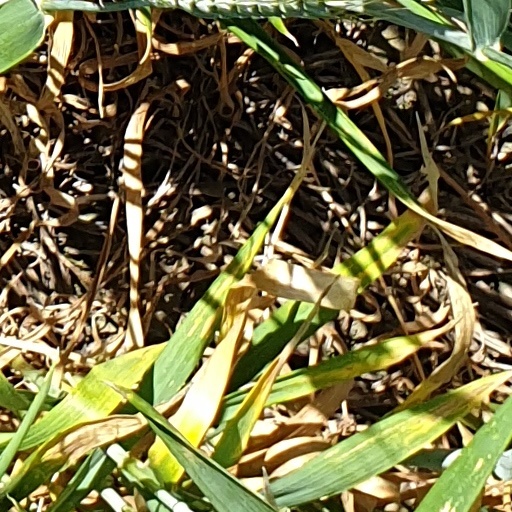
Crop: wheat